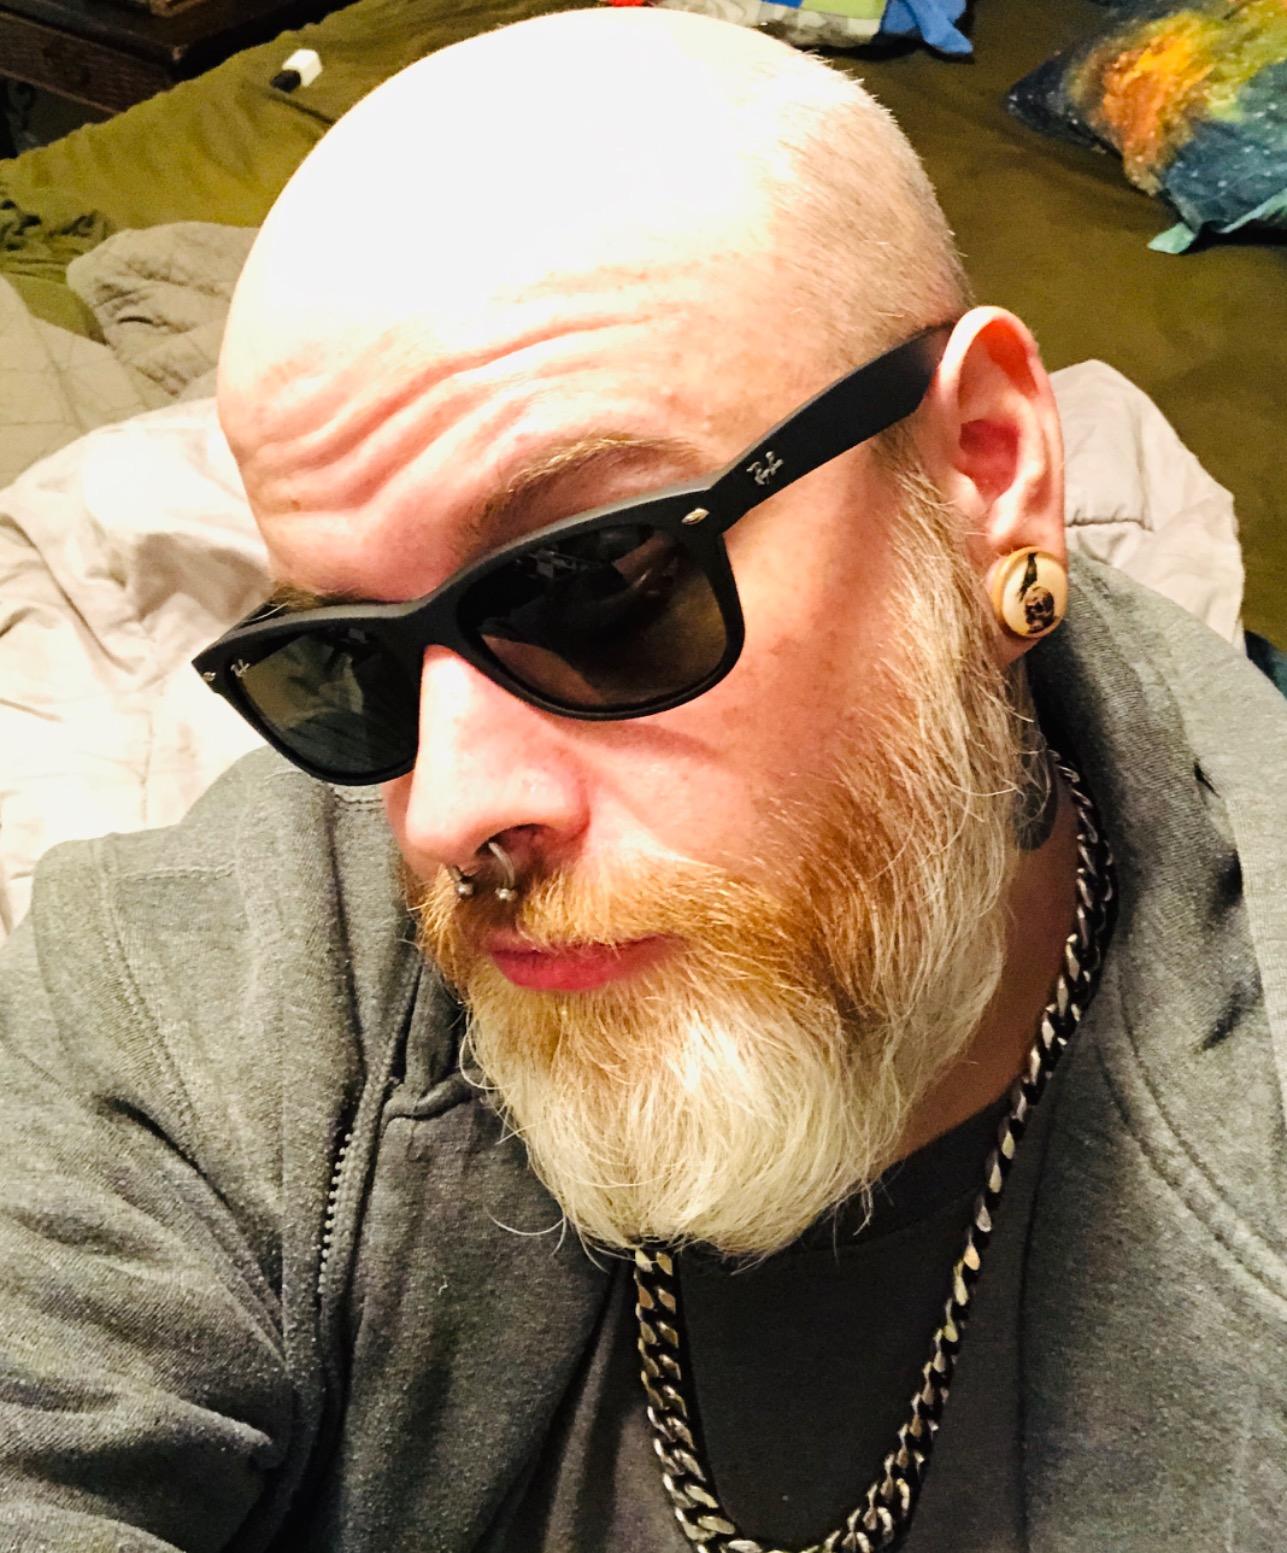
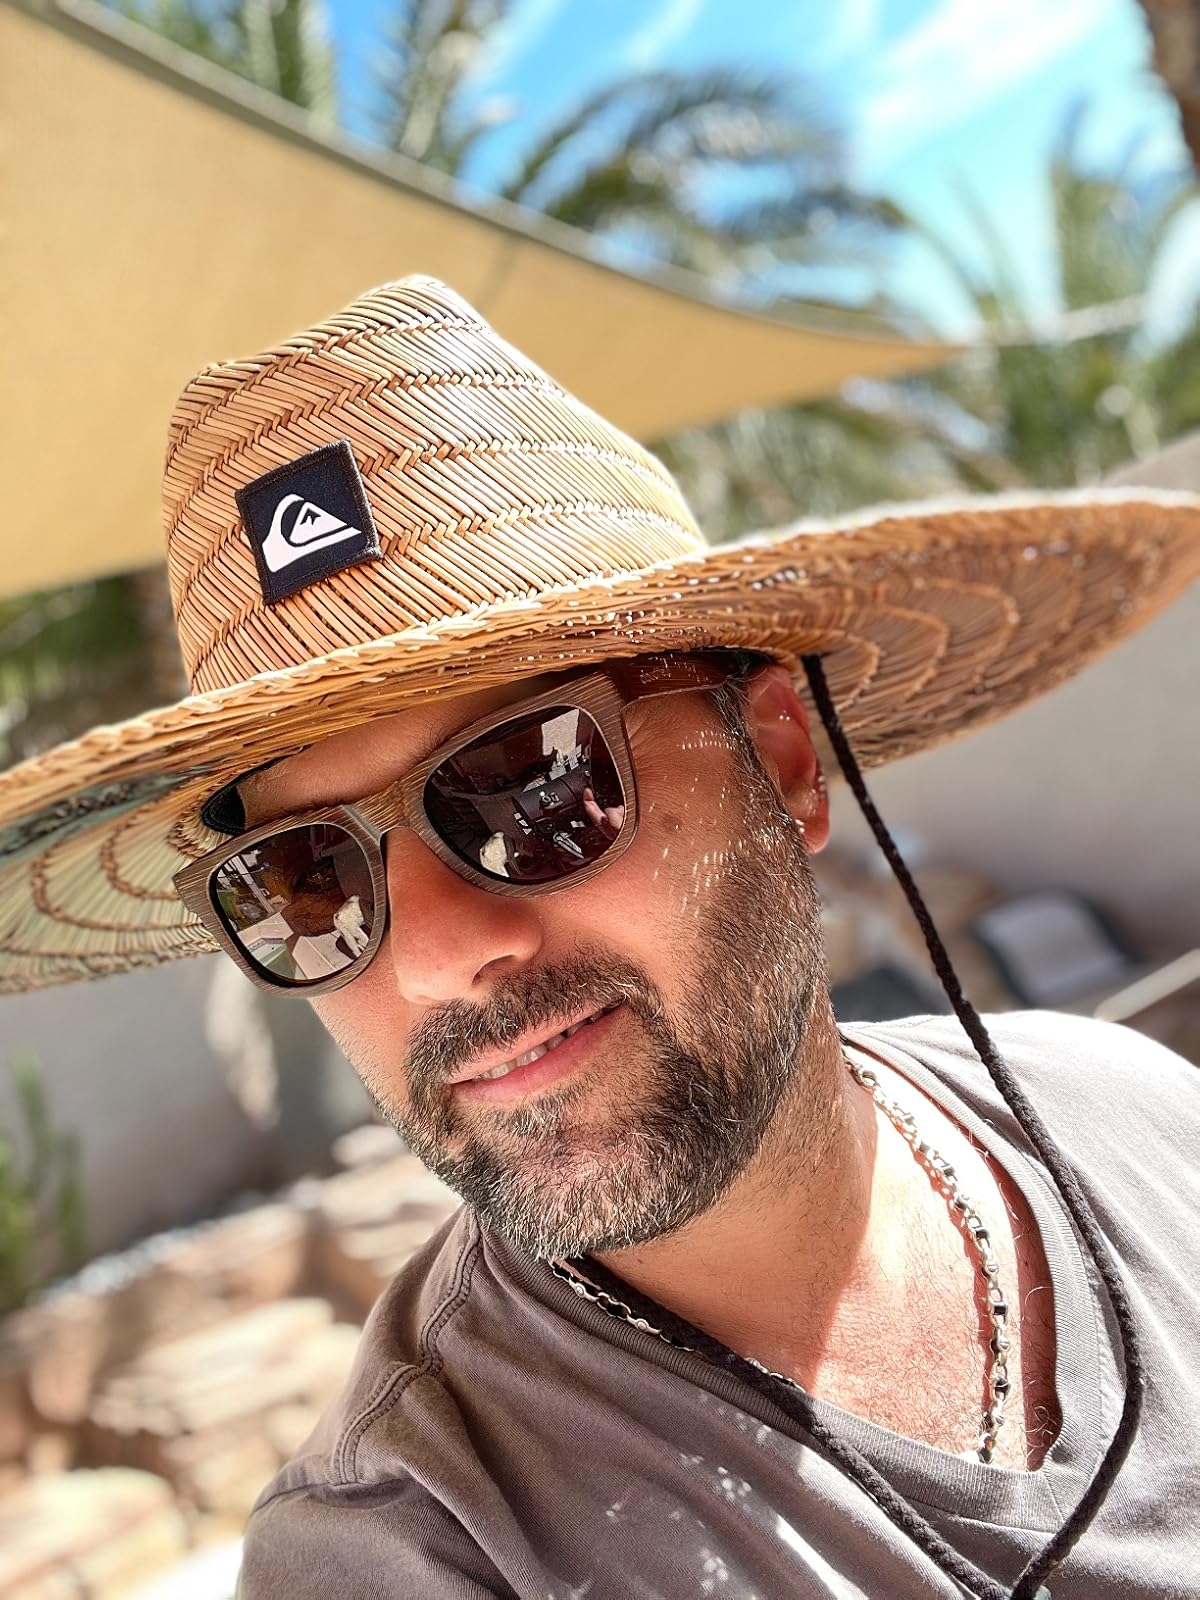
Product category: accessories_sunglasses
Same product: no